Anoushka Shankar

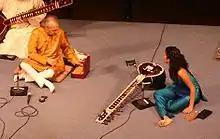
Anoushka and Ravi Shankar in concert, 2005

Shankar began training on the sitar with one of her father's disciples, Gaurav Mazumdar, at the age of eight. As part of her training, she began accompanying her father on the tanpura at his performances from the age of ten. She gave her first public sitar performance on 27 February 1995 at the age of 13, at Siri Fort in New Delhi as part of her father's 75th birthday celebration concert. For this solo debut, she was accompanied by tabla maestro Zakir Hussain. Her first experience in the recording studio came that same year when Angel Records released a special four-CD box set called "In Celebration", to mark her father's birthday. By the age of fourteen, she was accompanying her father at concerts around the world. At fifteen, she assisted her father on the landmark album "Chants of India", produced by George Harrison. Under both their guidance, she was in charge of notation and eventually of conducting the performers who took part in the recording. After this experience, the heads of Angel Records came to her parents' home to ask to sign her, and Shankar signed her first exclusive recording contract with Angel/EMI when she was sixteen.